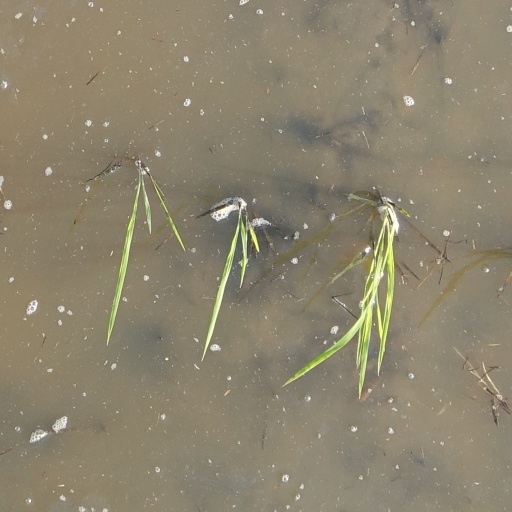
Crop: rice